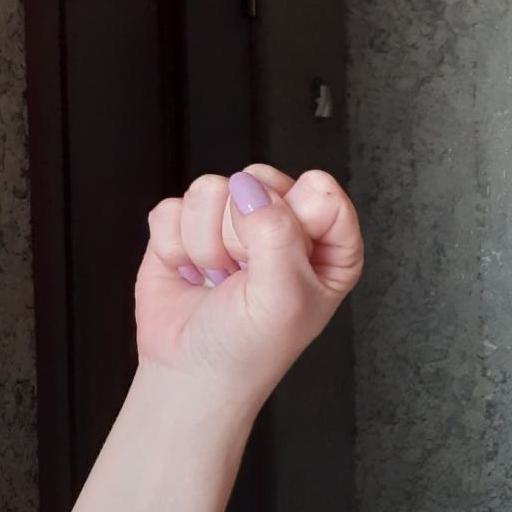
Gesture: fist